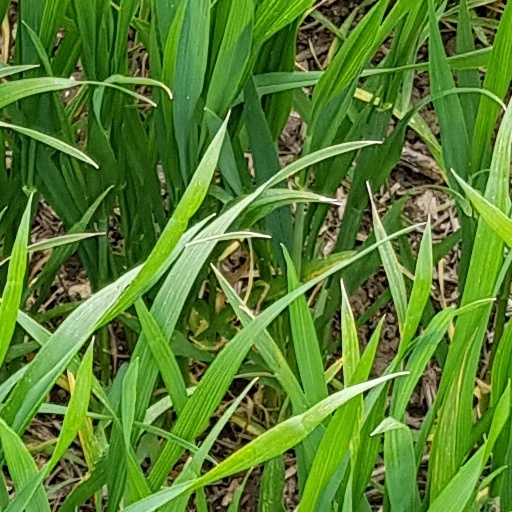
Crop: wheat